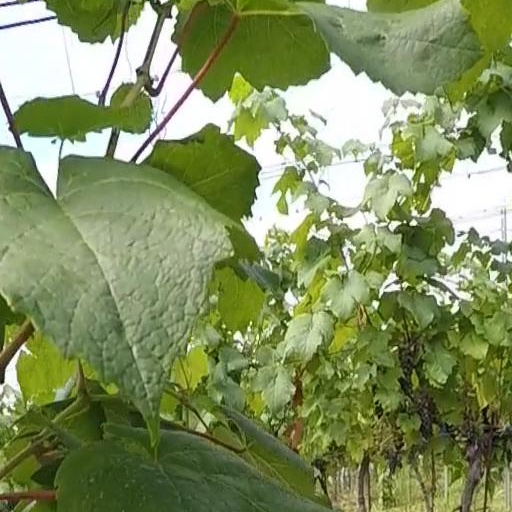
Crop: grape